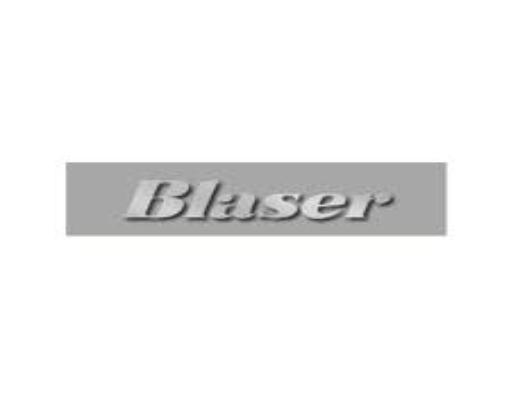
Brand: Blaser
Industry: Necessities